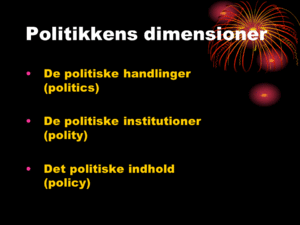
Politisk system
Model over det politiske system efter Goul Andersen
dimensioner i den politiske proces
Et politisk system består af politiske institutioner. Systemet inddeles i undergrupper. I Danmark er det politiske system inddelt i stat, region og kommune. Dimensionerne i det politiske system opdeles ofte med udgangspunkt i de engelske begreber policy, polity og politics. I moderne demokratier er den parlamentariske styringskæde principielt udtryk for systemets indbyrdes rationaler.